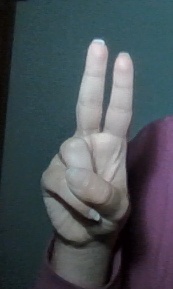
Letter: taa